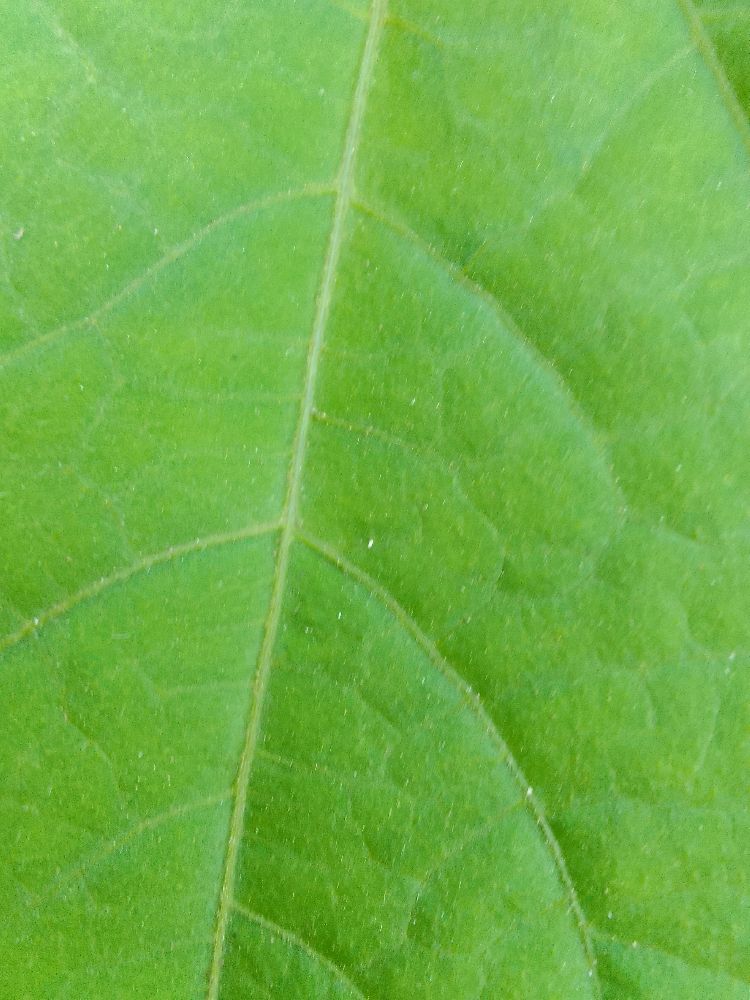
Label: healthy